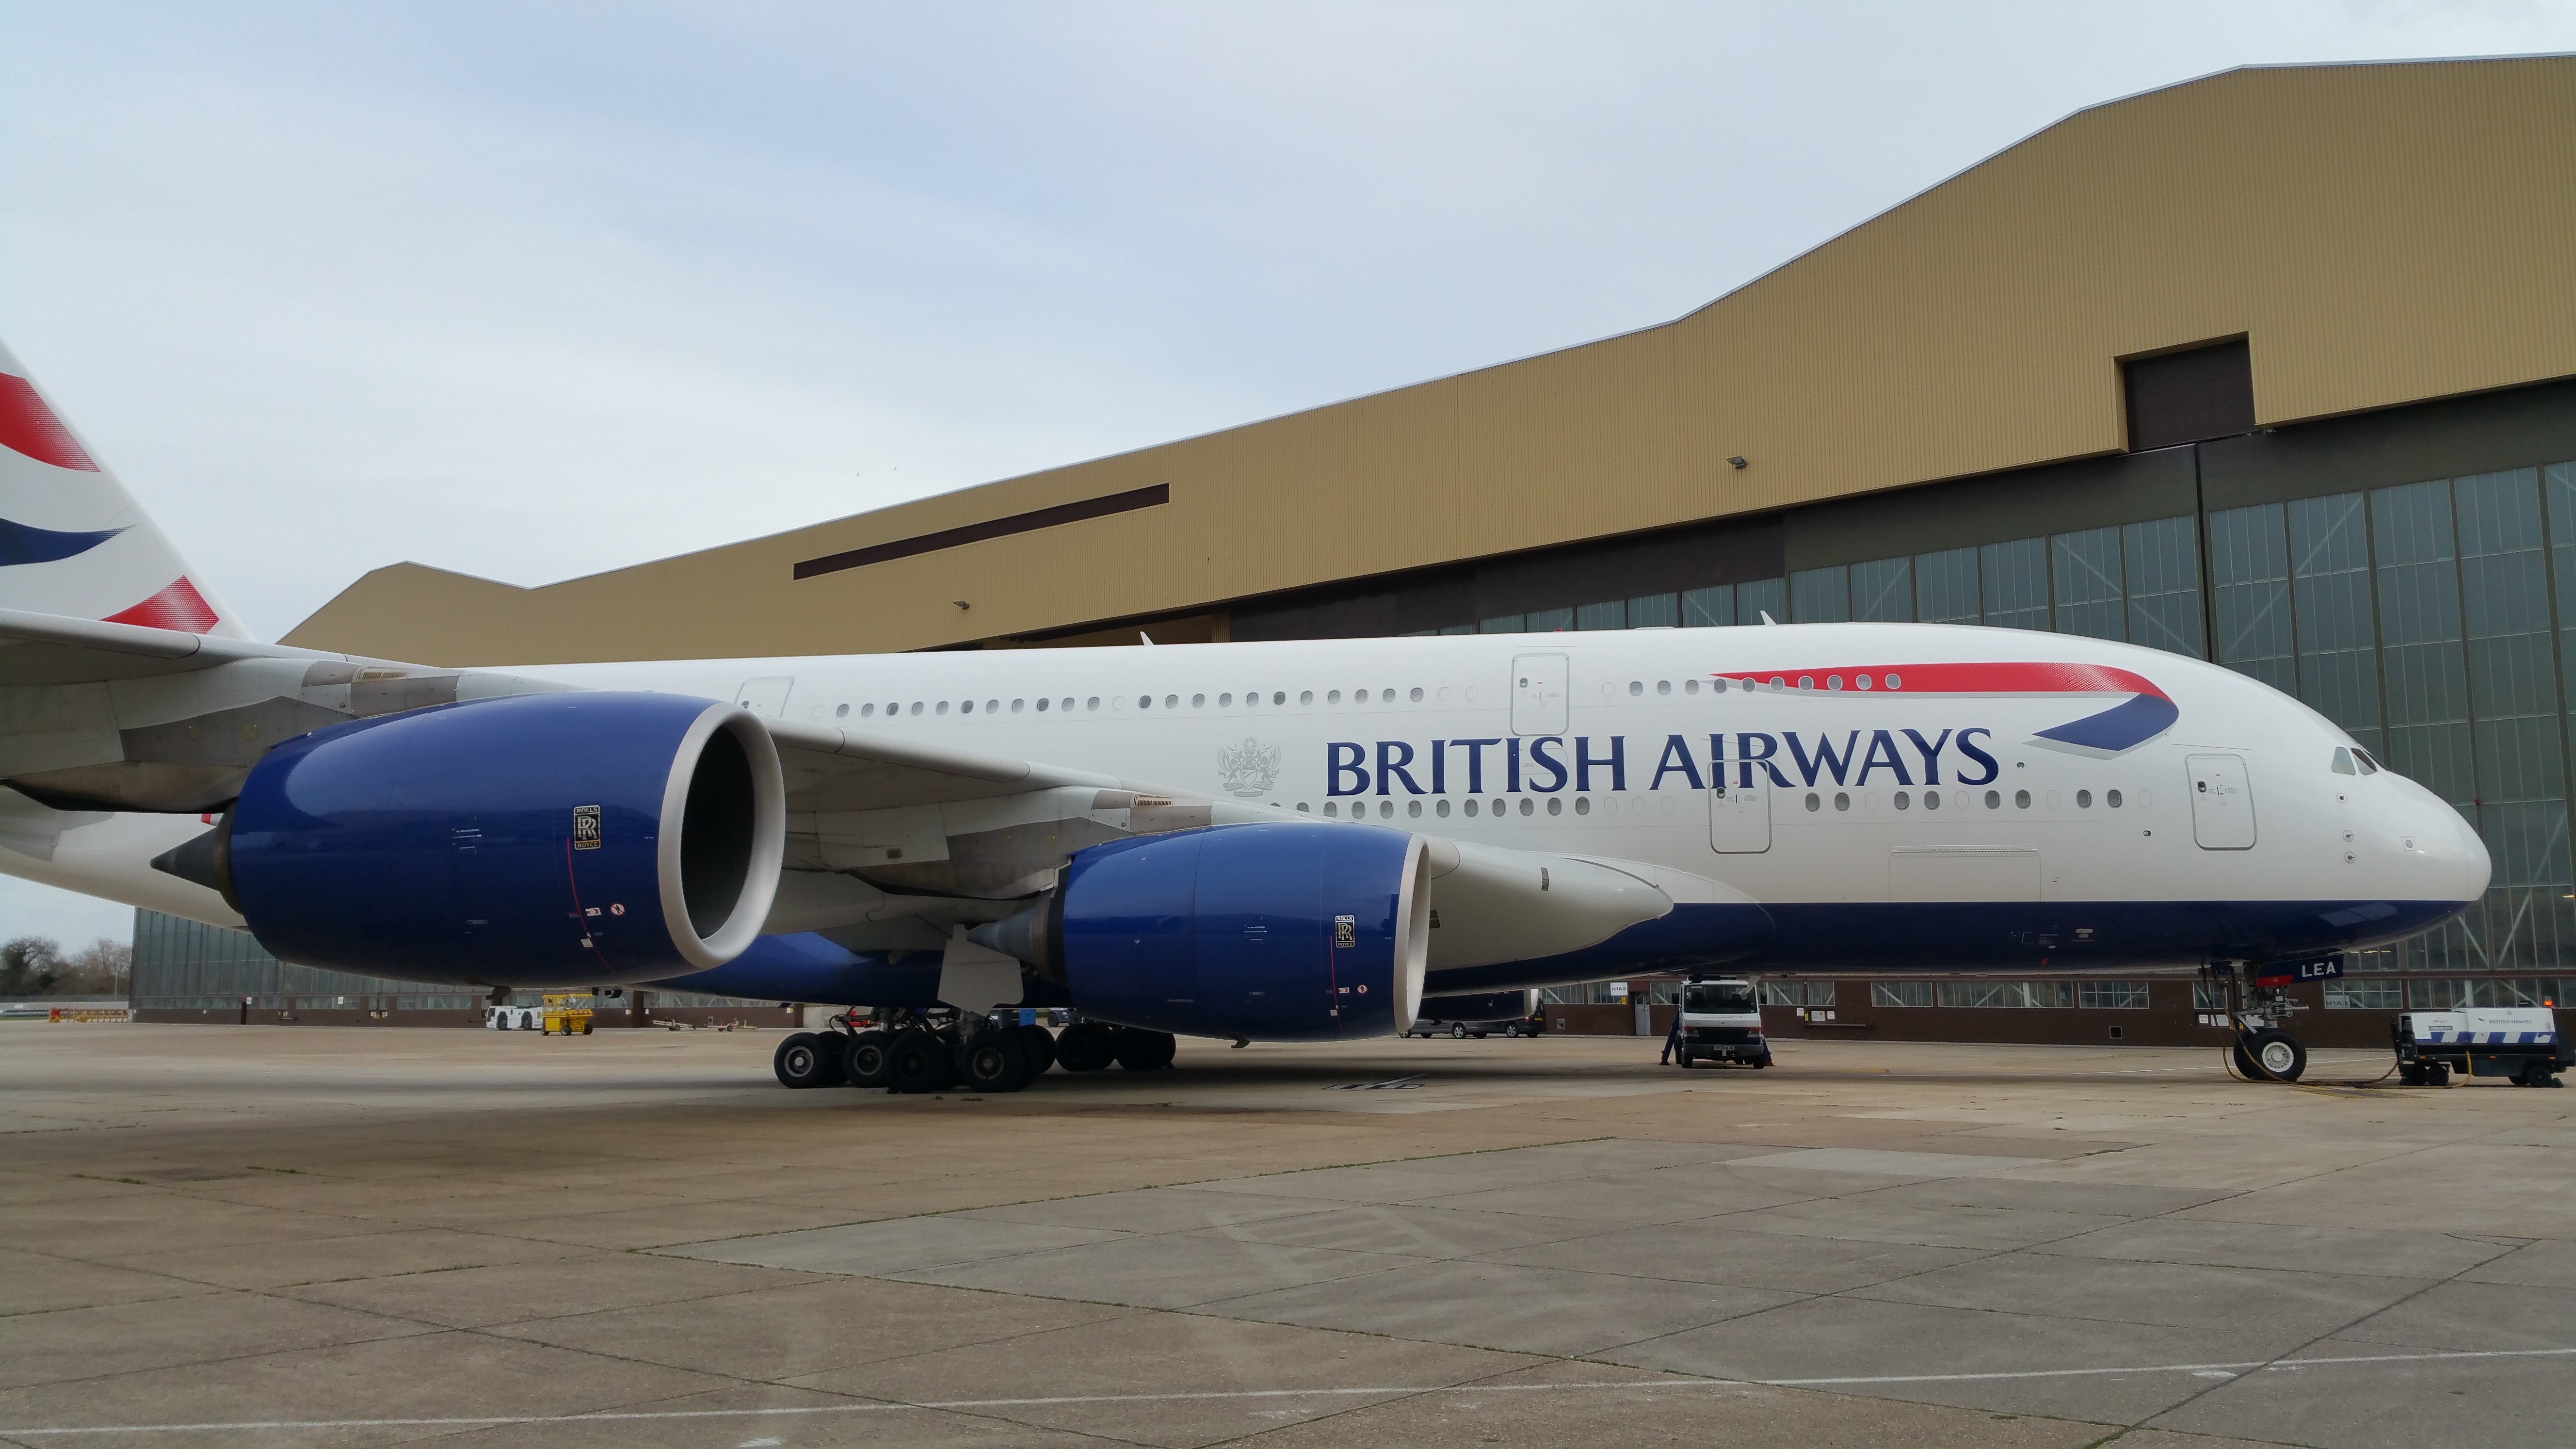
airplane, plane, aircraft, vehicle, airline, aviation, airliner, airbus, a380, boeing, jet aircraft, boeing 787 dreamliner, boeing 777, boeing 747, boeing 767, airbus a380, air travel, atmosphere of earth, wide body aircraft, boeing 747 8, boeing 747 400